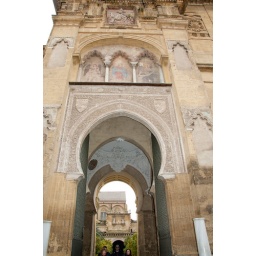
tower in the Mezquita wall